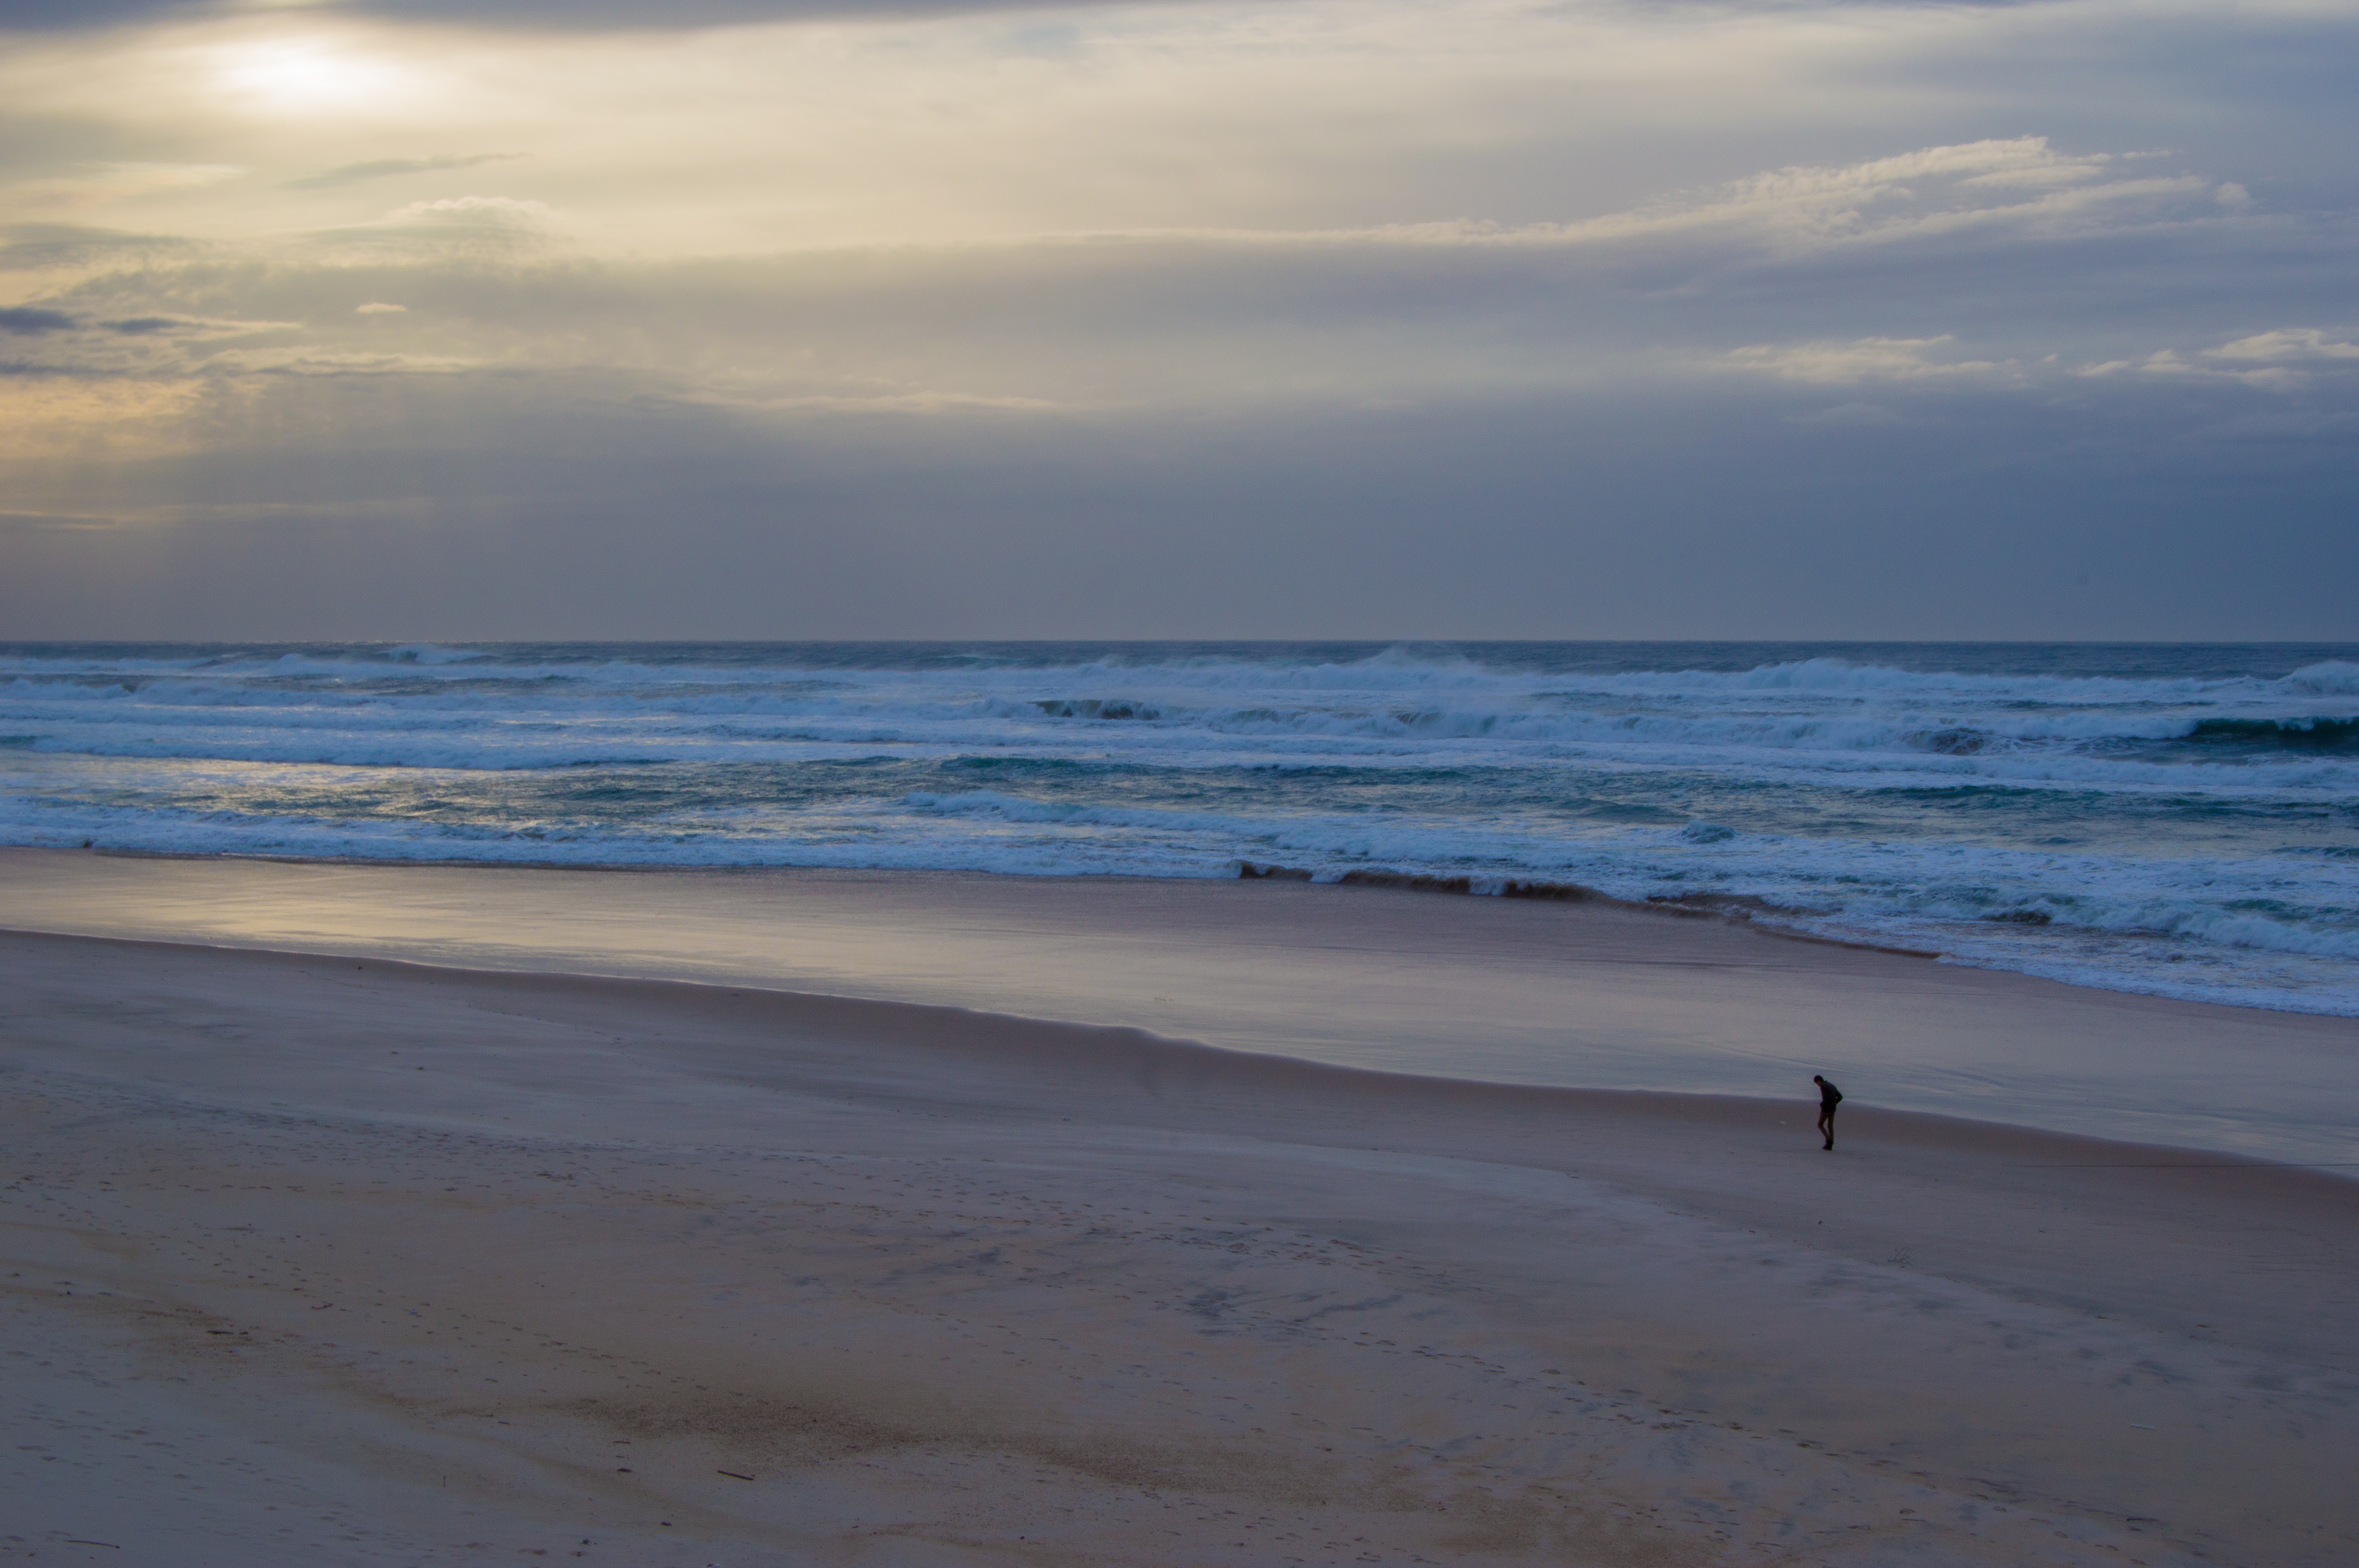
beach, sea, coast, water, sand, ocean, horizon, cloud, sky, sunrise, sunset, sunlight, shore, wave, dawn, storm, material, body of water, waves, storm clouds, beach sunrise, wind wave